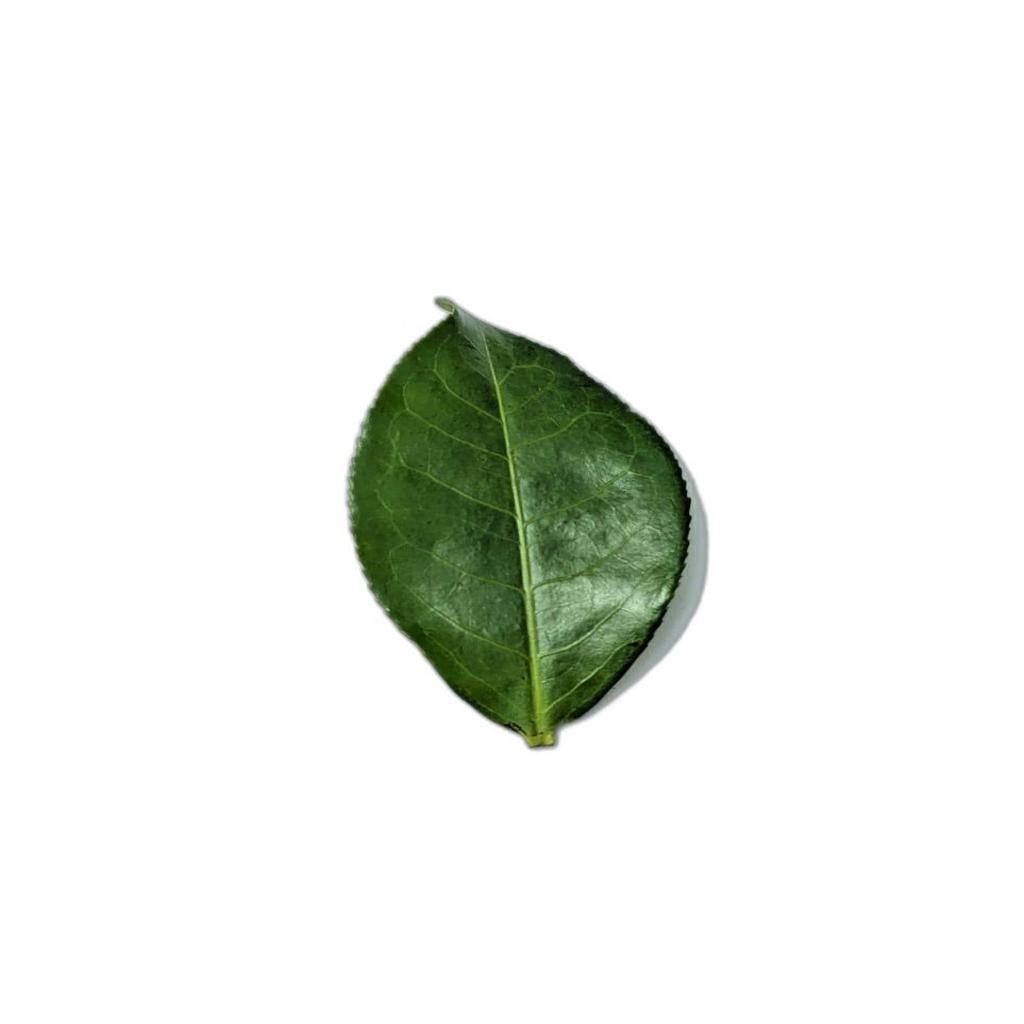
Label: Healthy